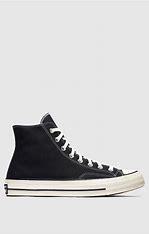
Brand: Converse
Model: Chuck 70 Hi